Trading card

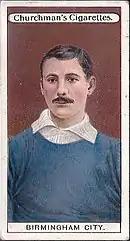
Early association football card by Churchman, 1909

The first baseball cards were trade cards printed in the late 1860s by a sporting goods company, around the time baseball became a professional sport. Most of the baseball cards around the beginning of the 20th century came in candy and tobacco products. It was during this era that the most valuable baseball card ever printed, the T206 tobacco card featuring Honus Wagner, was produced. The T206 set, distributed by the American Tobacco Company in 1909, is considered by collectors to be the most popular set of all time. In 1933, the Goudey Gum Company of Boston issued baseball cards with players biographies on the backs and was the first to put baseball cards in bubble gum. The 1933 Goudey set remains one of the most popular and affordable vintage sets to this day. Bowman Gum of Philadelphia issued its first baseball cards in 1948.